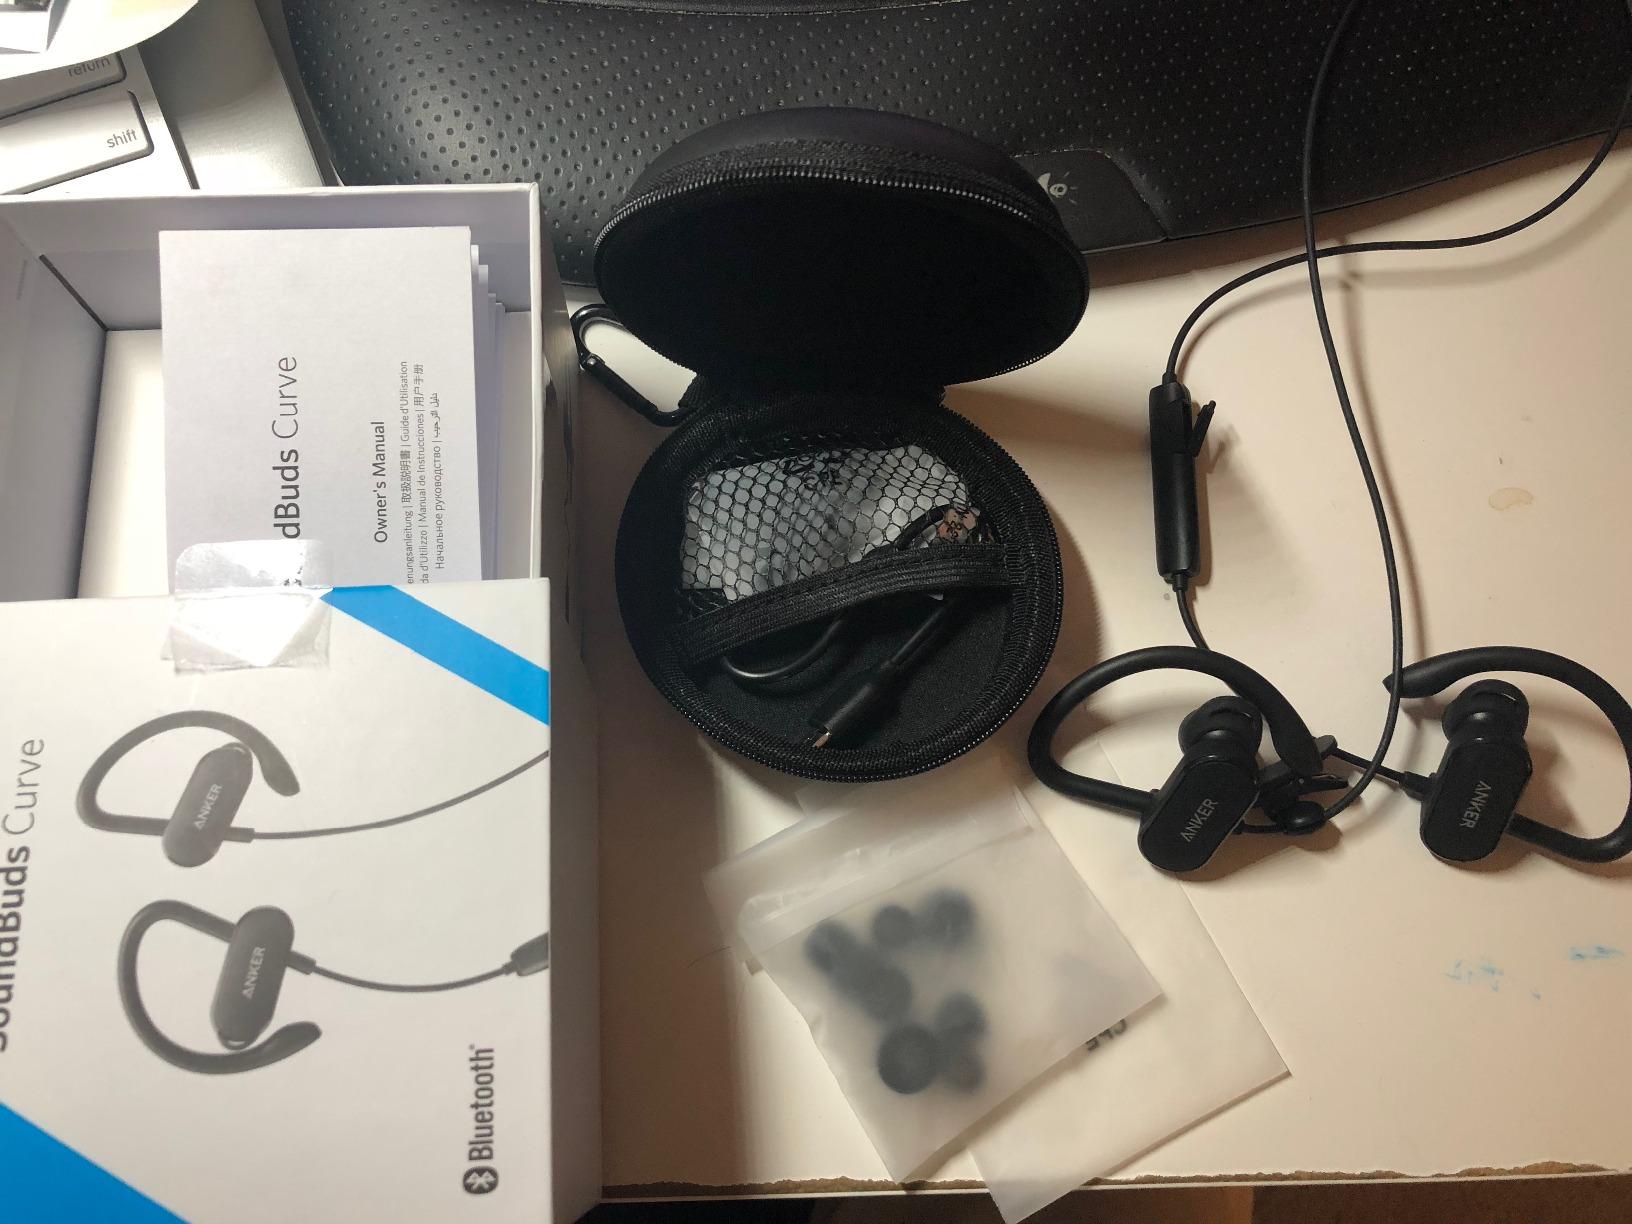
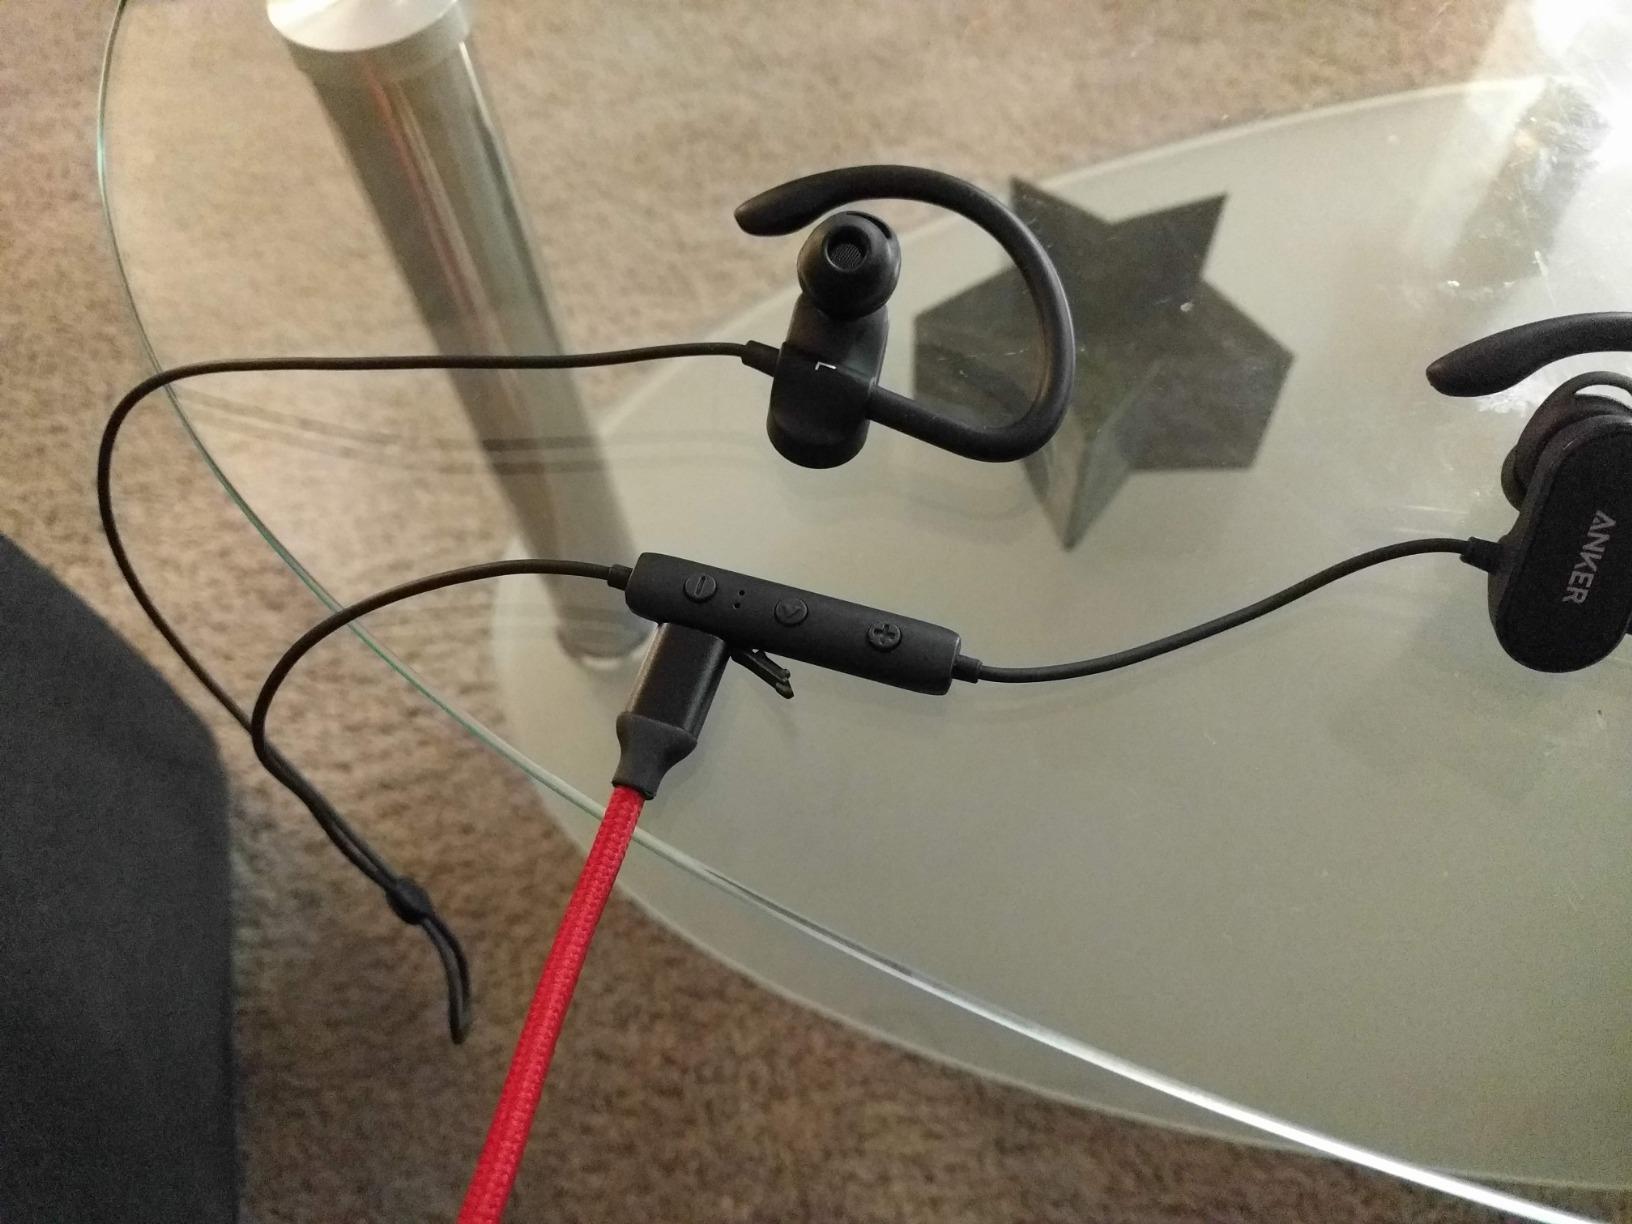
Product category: headphones
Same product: yes